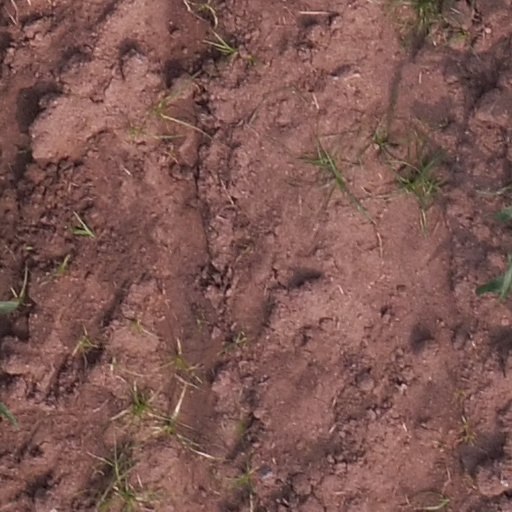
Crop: maize; corn